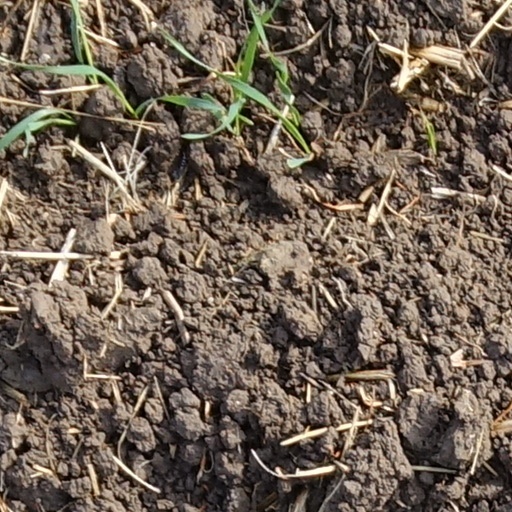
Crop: wheat